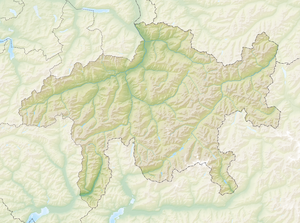
Le Piz Uccello est une montagne suisse dans les Alpes lépontines, culminant à 2 723 mètres d'altitude. Il surplombe le village de San Bernardino, dans le canton des Grisons.
Les Jeux olympiques d'hiver de 1948, officiellement connus comme les Vᵉˢ Jeux olympiques d'hiver, ont lieu à Saint-Moritz en Suisse, du 30 janvier au 8 février 1948. Ces Jeux sont les premiers célébrés après la Seconde Guerre mondiale. Douze ans ont passé depuis les derniers Jeux d'hiver en 1936. De la sélection d'un pays hôte neutre à l'exclusion du Japon et de l'Allemagne, l'atmosphère politique de l'après-guerre est très présente pendant les Jeux. Le comité d'organisation fait face à plusieurs défis en raison du manque de ressources financières et humaines.
Le Piz Turettas est un sommet du massif de l'Ortles en Suisse. Il culmine à 2 957 mètres d'altitude.
L'ours M13 est un ours brun né au Trentin dans le cadre d'un projet de repeuplement. Classé « ours à risque » en 2012, il a été abattu en février 2013 selon le plan de gestion de l’ours en Suisse.
Le Crast’ Agüzza est un sommet culminant à 3 869 m d'altitude. Il est à cheval sur la Suisse et sur l'Italie. Son ascension peut se faire par le refuge Diavolezza, par le refuge Marinelli Bombardieri, par les refuges Marco et Rosa ou par la cabane de Tschierva.